Across the Atlantic

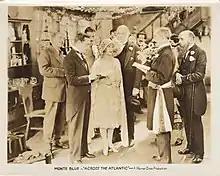

H. Hugh Wynne in "The Motion Picture Stunt Pilots and Hollywood's Classic Aviation Movies" (1987) wrote "Lindbergh's flight influenced the story of 'Across the Atlantic'."